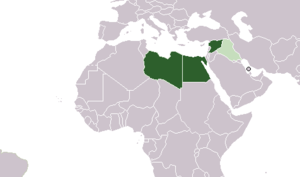
Le drapeau de la Libye reprend, depuis la guerre civile de 2011, le drapeau du Royaume de Libye de 1951.